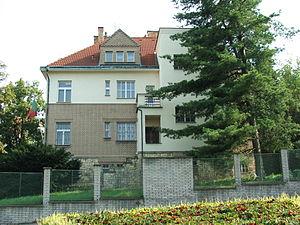
Ambassade du Portugal à Prague - Střešovice, Tchéquie
Voici les représentations diplomatiques du Portugal à l'étranger :